MB-Lab

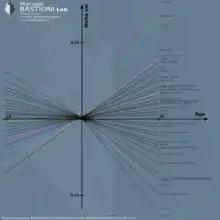
The graph of non-linear functions used in the algo of age metaparameter. The vertical axis represents the delta value to add to the average character. The horizontal axis represents the age from 18 to 80 years old.

The software is written in Python and works on all the platforms supported by Blender: Windows, macOS and Linux.